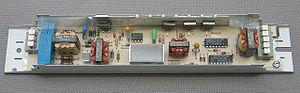
Le terme de ballast désigne n'importe quel composant électrique utilisé pour limiter le courant dans un circuit électrique.